A Trap

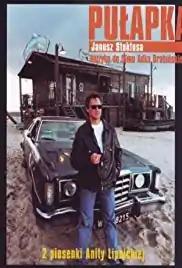
Film poster

A Trap is a 1997 Polish comedy film directed by Adek Drabiński. It was entered into the 20th Moscow International Film Festival.